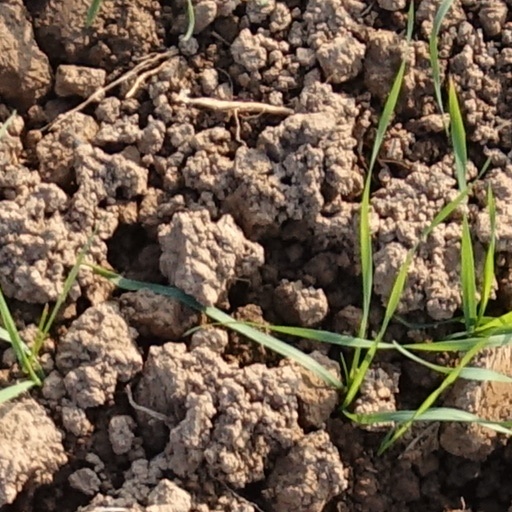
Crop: wheat